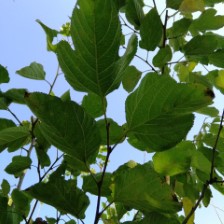
Variety: WhiteKing